Santos Laguna

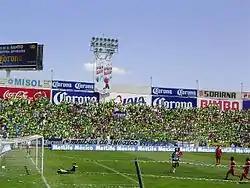
Old Corona Stadium (1970-2009)

In the summer 2000 season, Santos Laguna was strengthened by the arrivals of Rodrigo Ruiz and Luis Romero. During the regular season, the Warriors lost only two games and finished second in the overall standings behind Toluca.